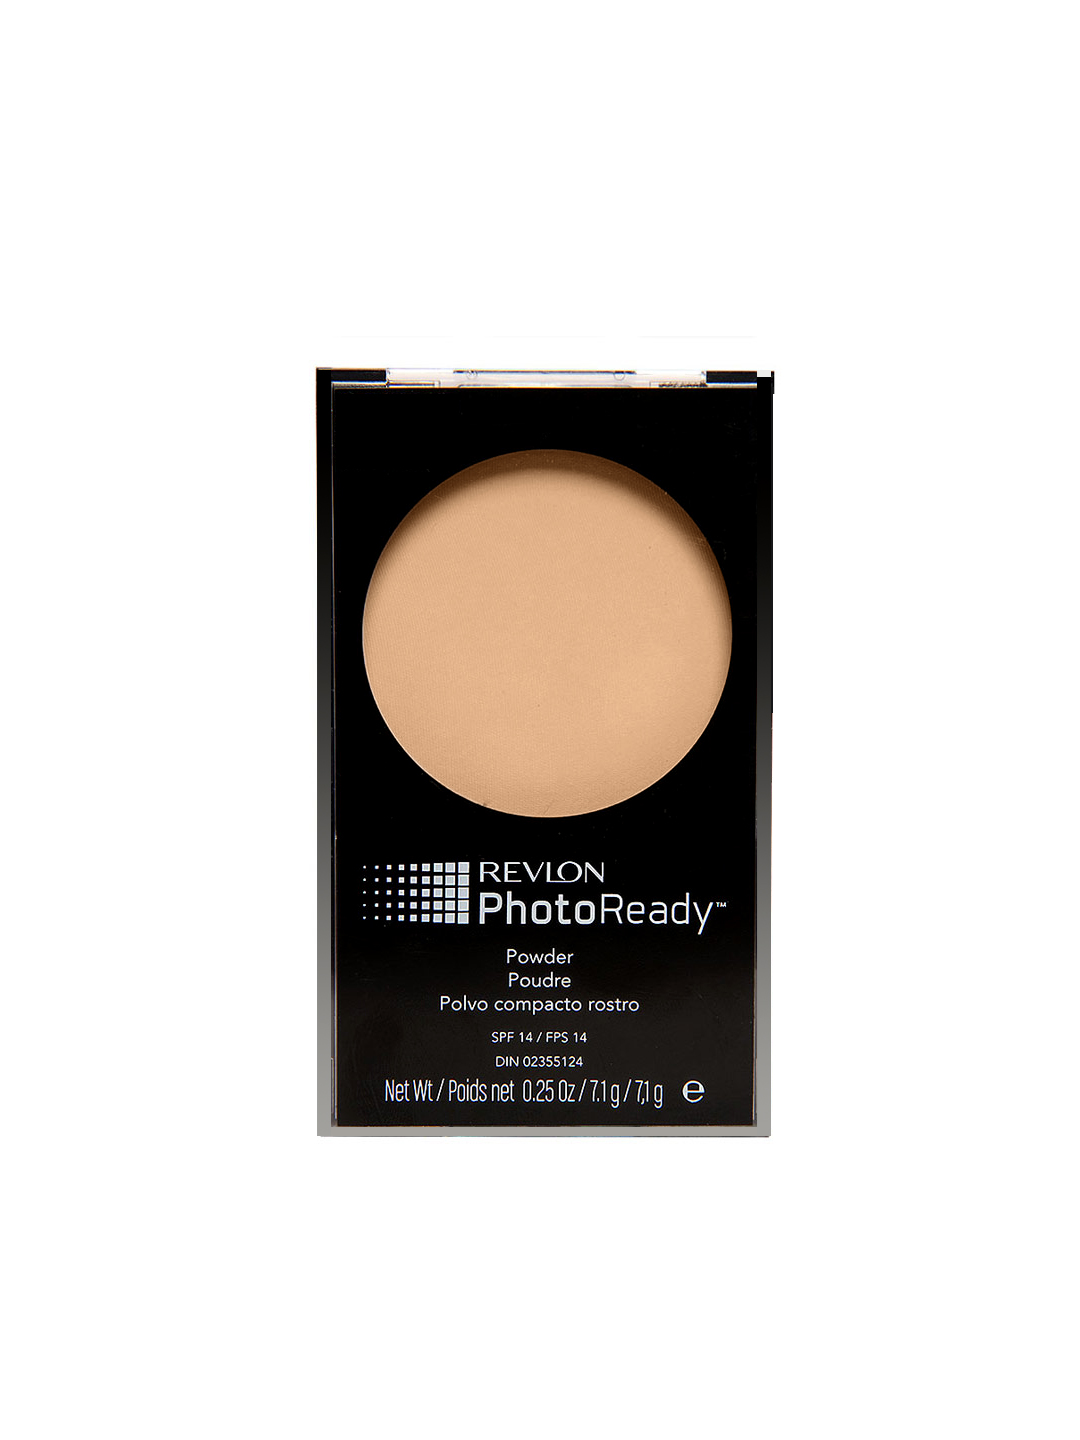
Revlon Photo Ready Medium/ Deep Compact 03
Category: Personal Care / Makeup / Compact
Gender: Women
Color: Skin
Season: Spring 2017
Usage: Casual